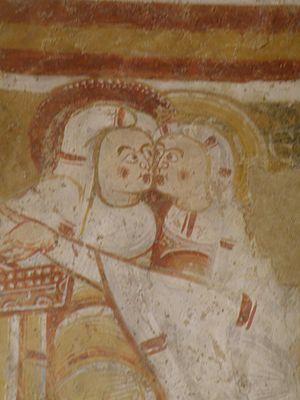
Église de Nohant-Vic. Élisabeth et Marie (extrait)
Les fresques de l'église Saint-Martin de Vic sont le décor peint qui s'étend sur le chœur et l'abside de l'église Saint-Martin de Vic. Ces fresques uniques font la célébrité de l'église et du lieu. Elles ont été reconstituées à l'identique en deux lieux très différents : à la Cité de l'architecture et du patrimoine de Paris et à Naruto au Japon au Musée d'art Ōtsuka.